List of Cincinnati Bengals starting quarterbacks

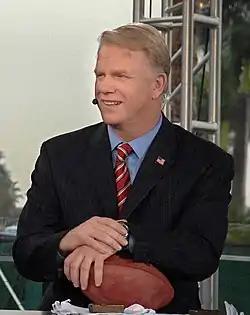
Boomer Esiason (1984–1992, 1997)

These quarterbacks have started at least one game for the Cincinnati Bengals of the National Football League (NFL). They are listed in order of the date of each player's first start at quarterback for the Bengals.